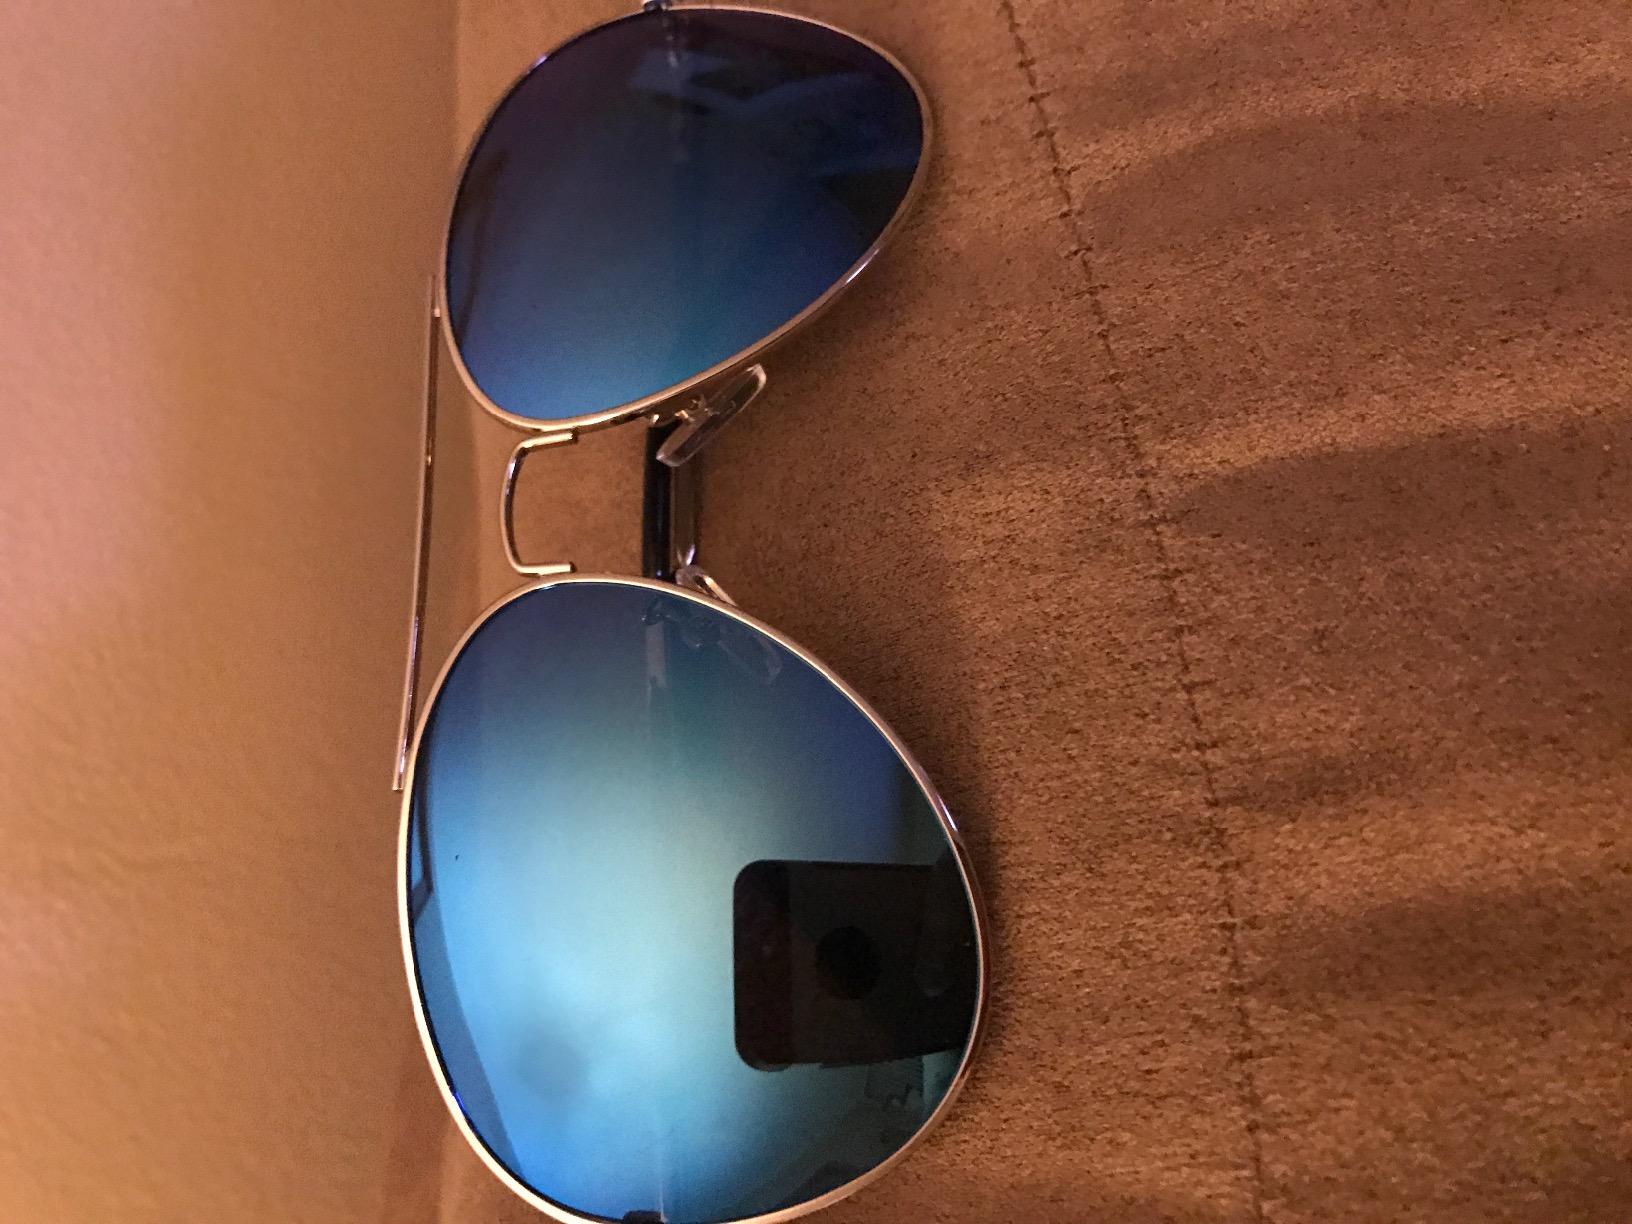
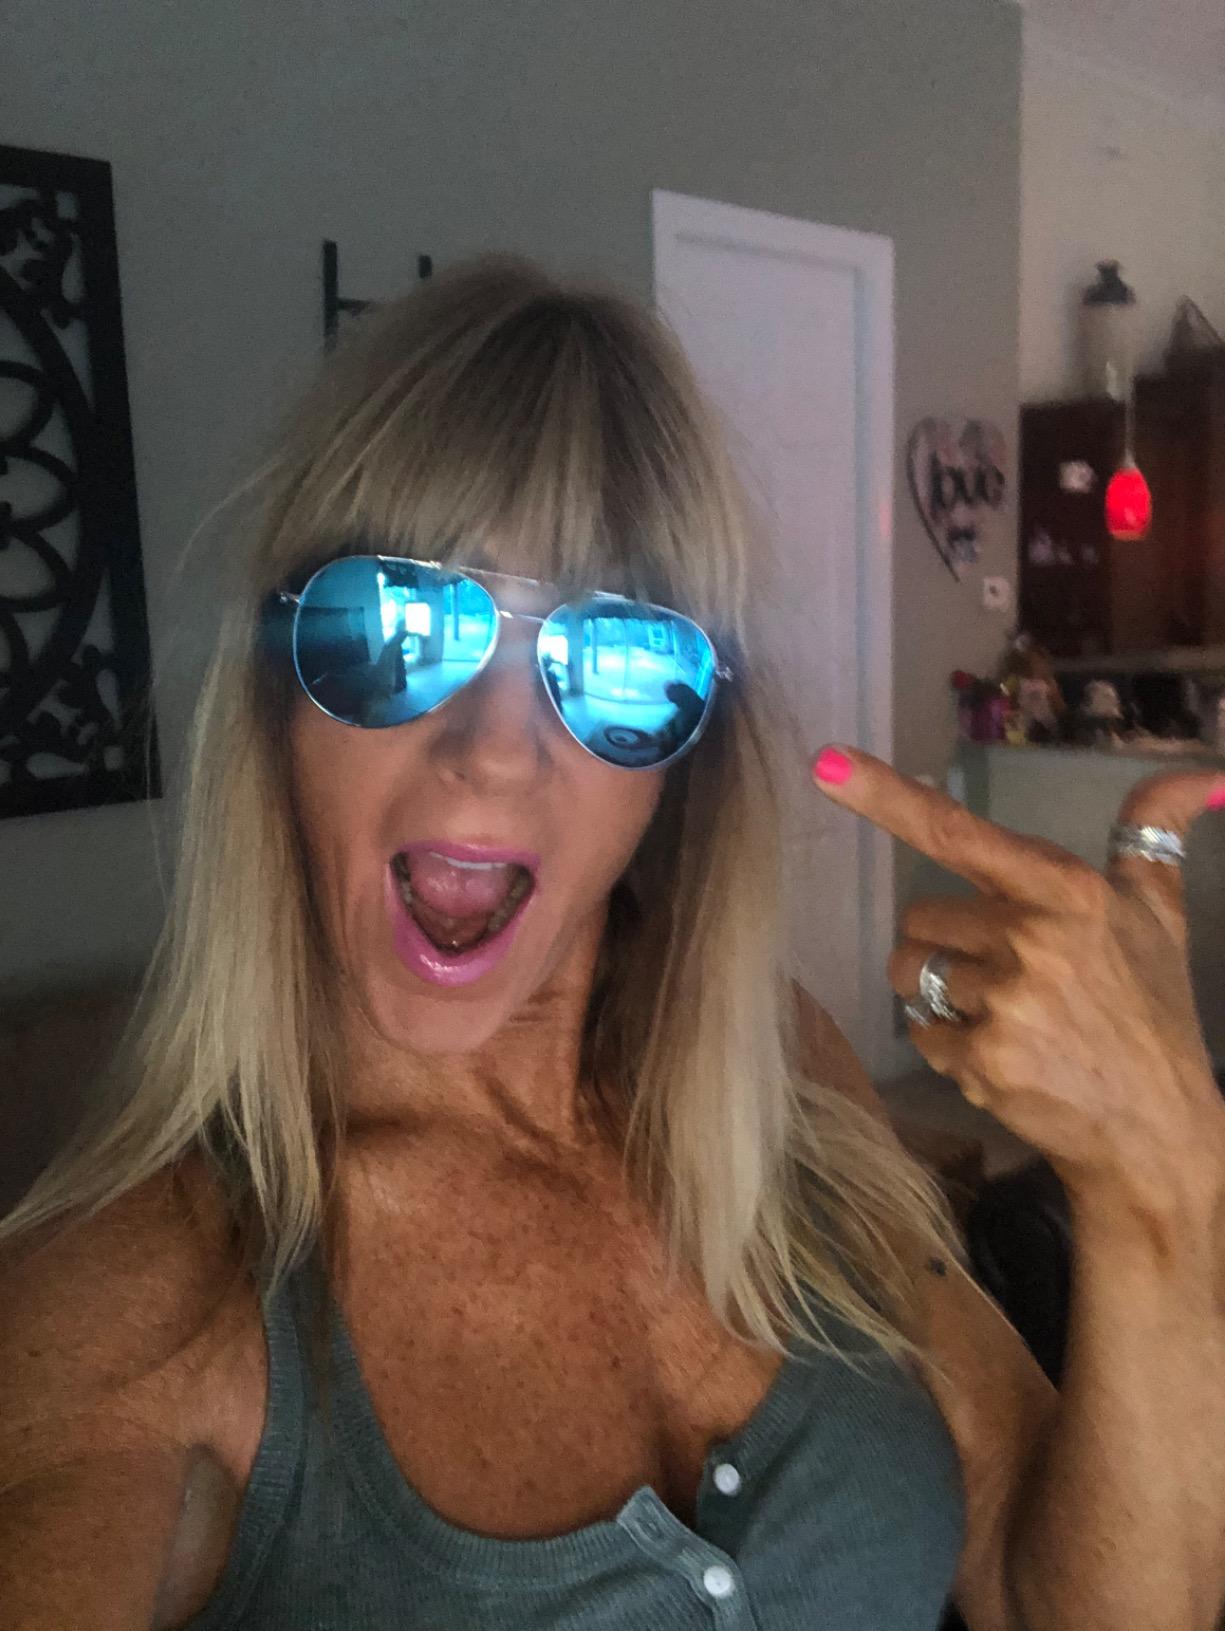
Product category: accessories_sunglasses
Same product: no